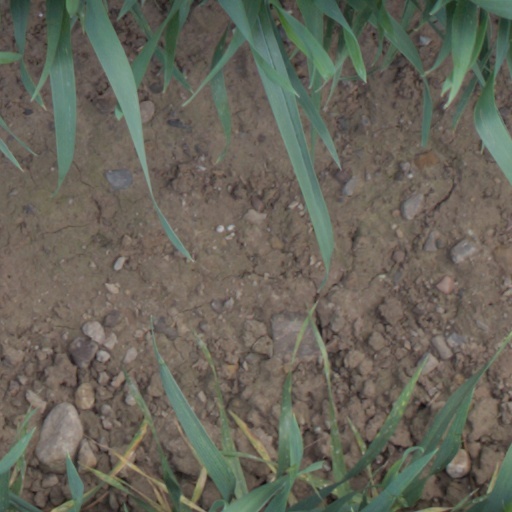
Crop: wheat